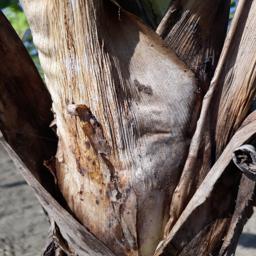
Label: BACTERIAL SOFT ROT